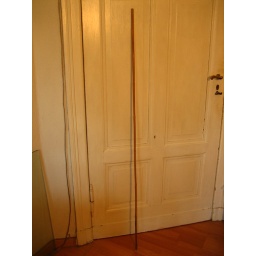
Bamboo pole against door